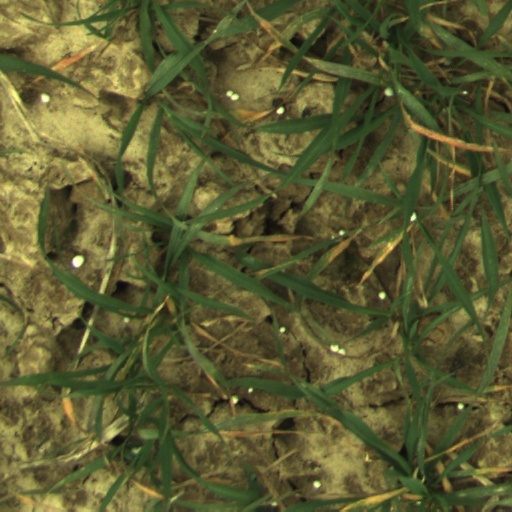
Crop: wheat